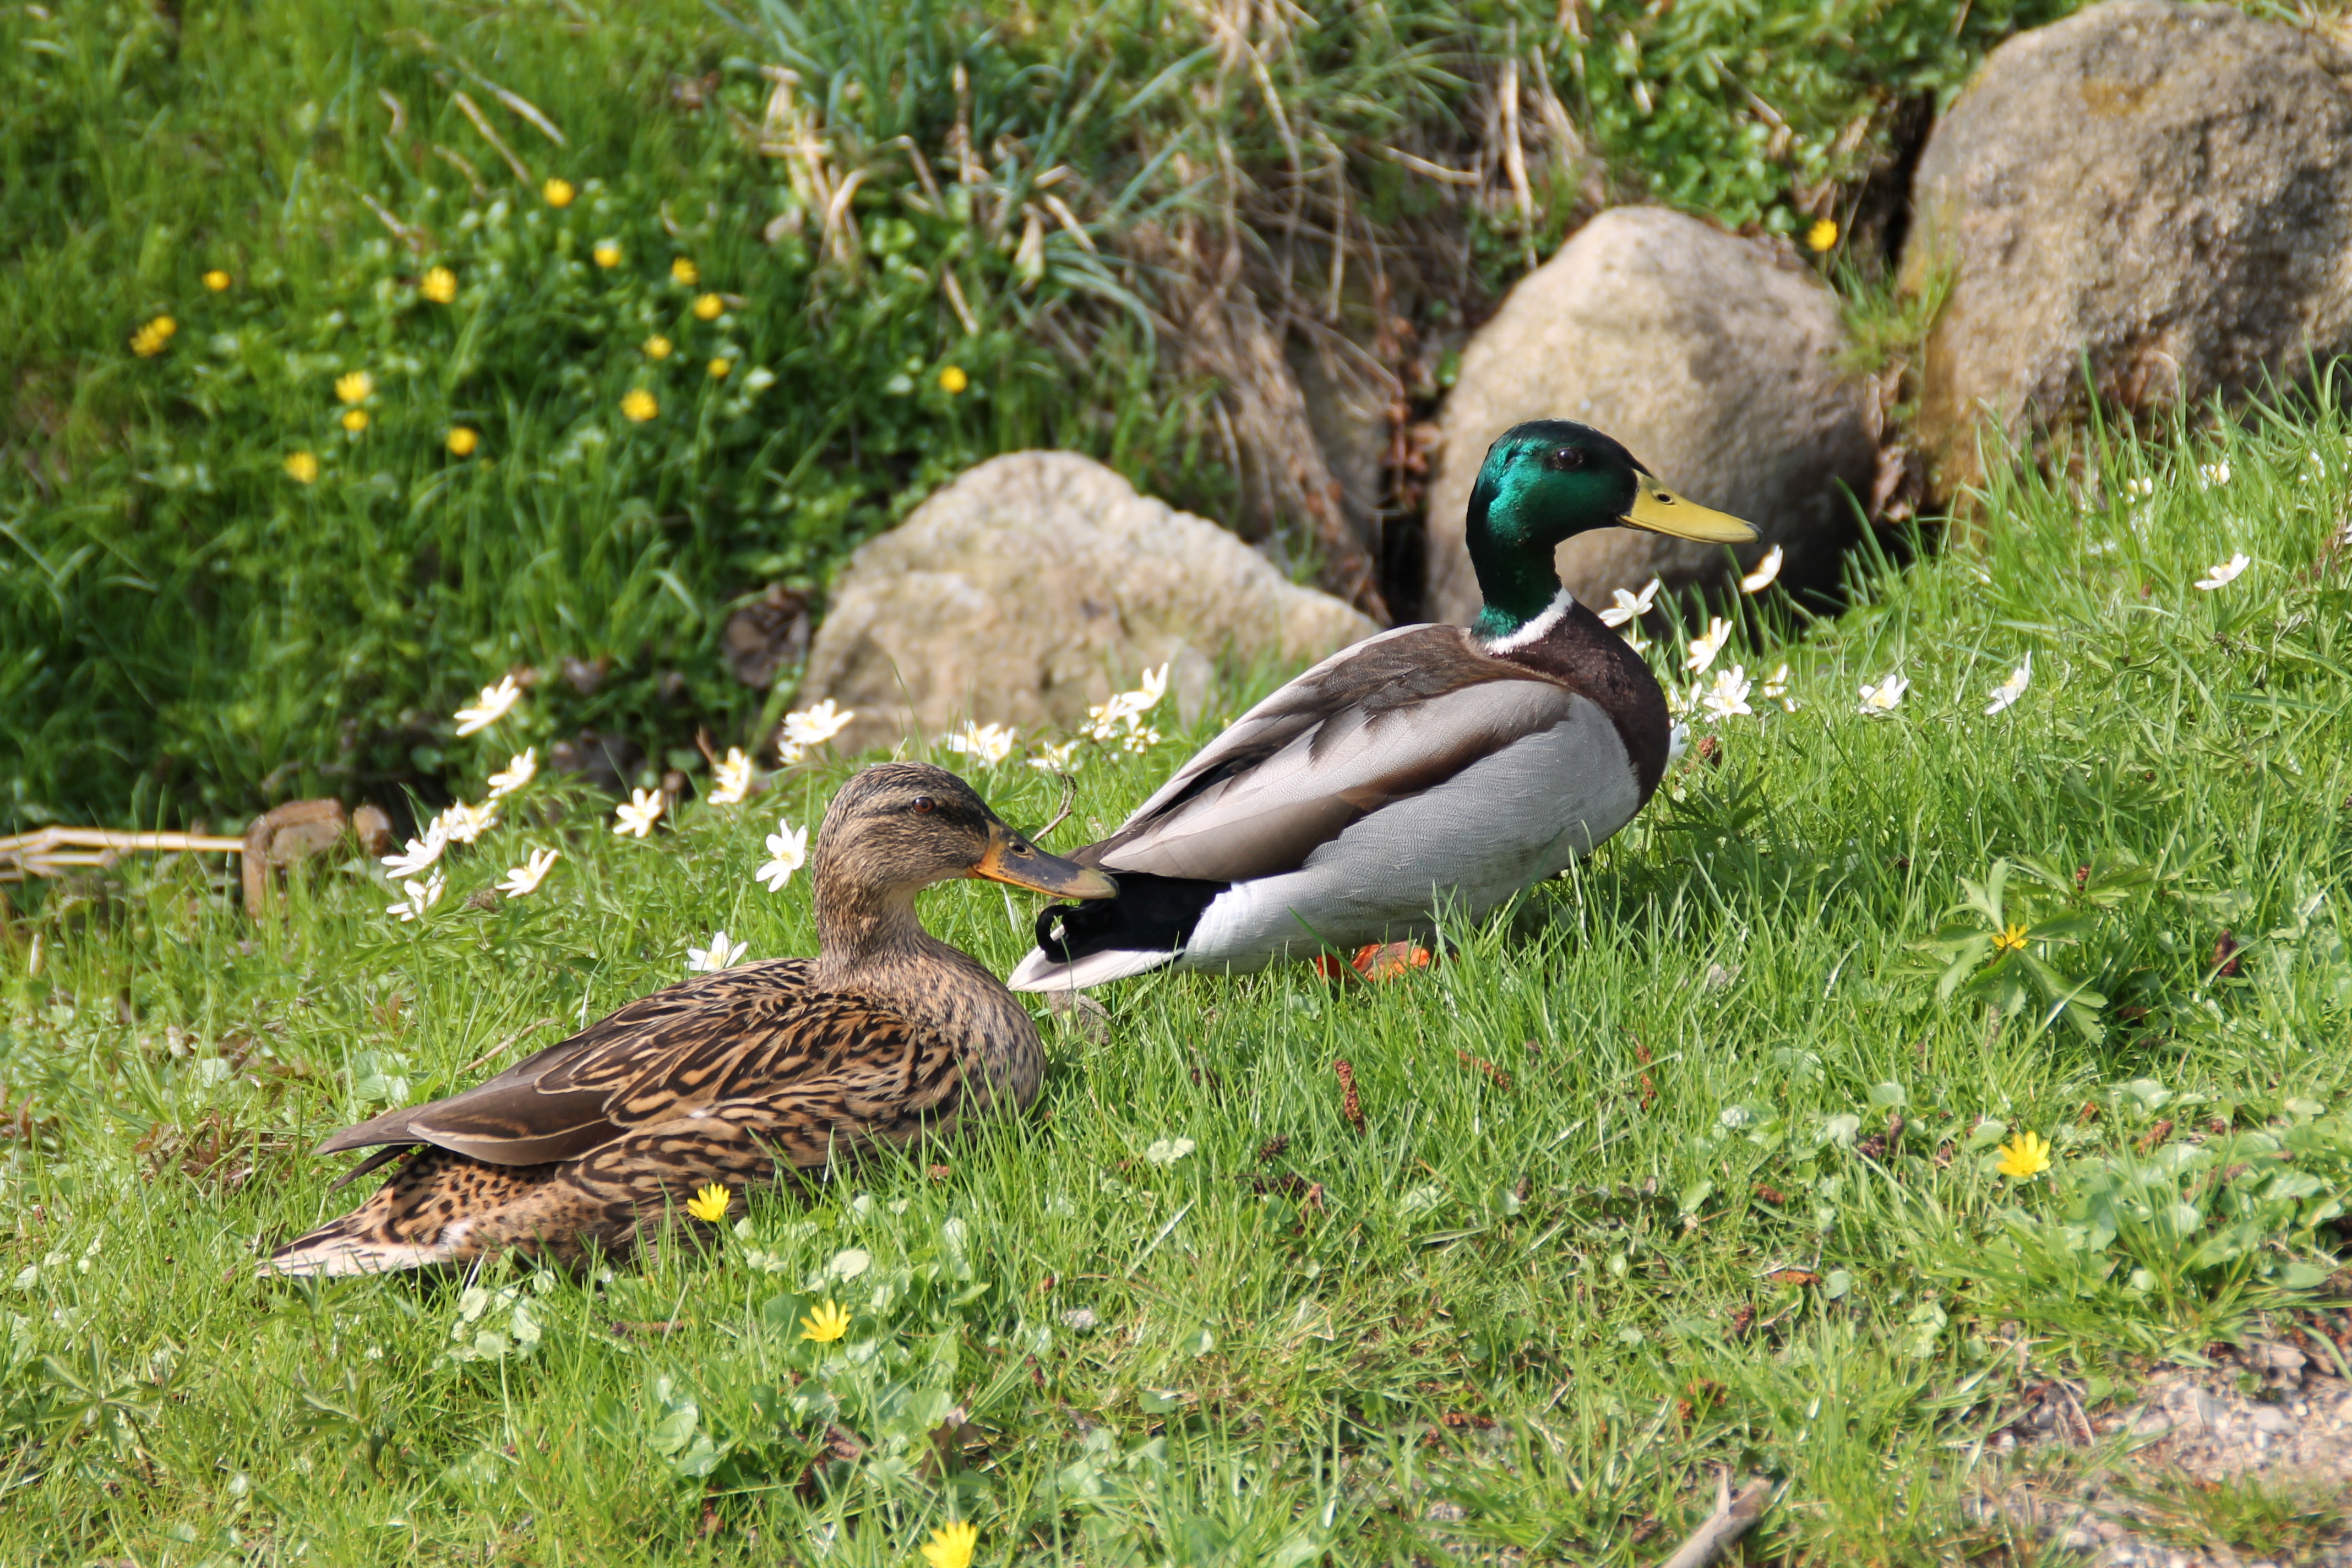
nature, grass, bird, meadow, wildlife, spring, beak, fauna, drake, duck, animals, vertebrate, waterfowl, water bird, mallard, duck bird, water duck, ducks geese and swans